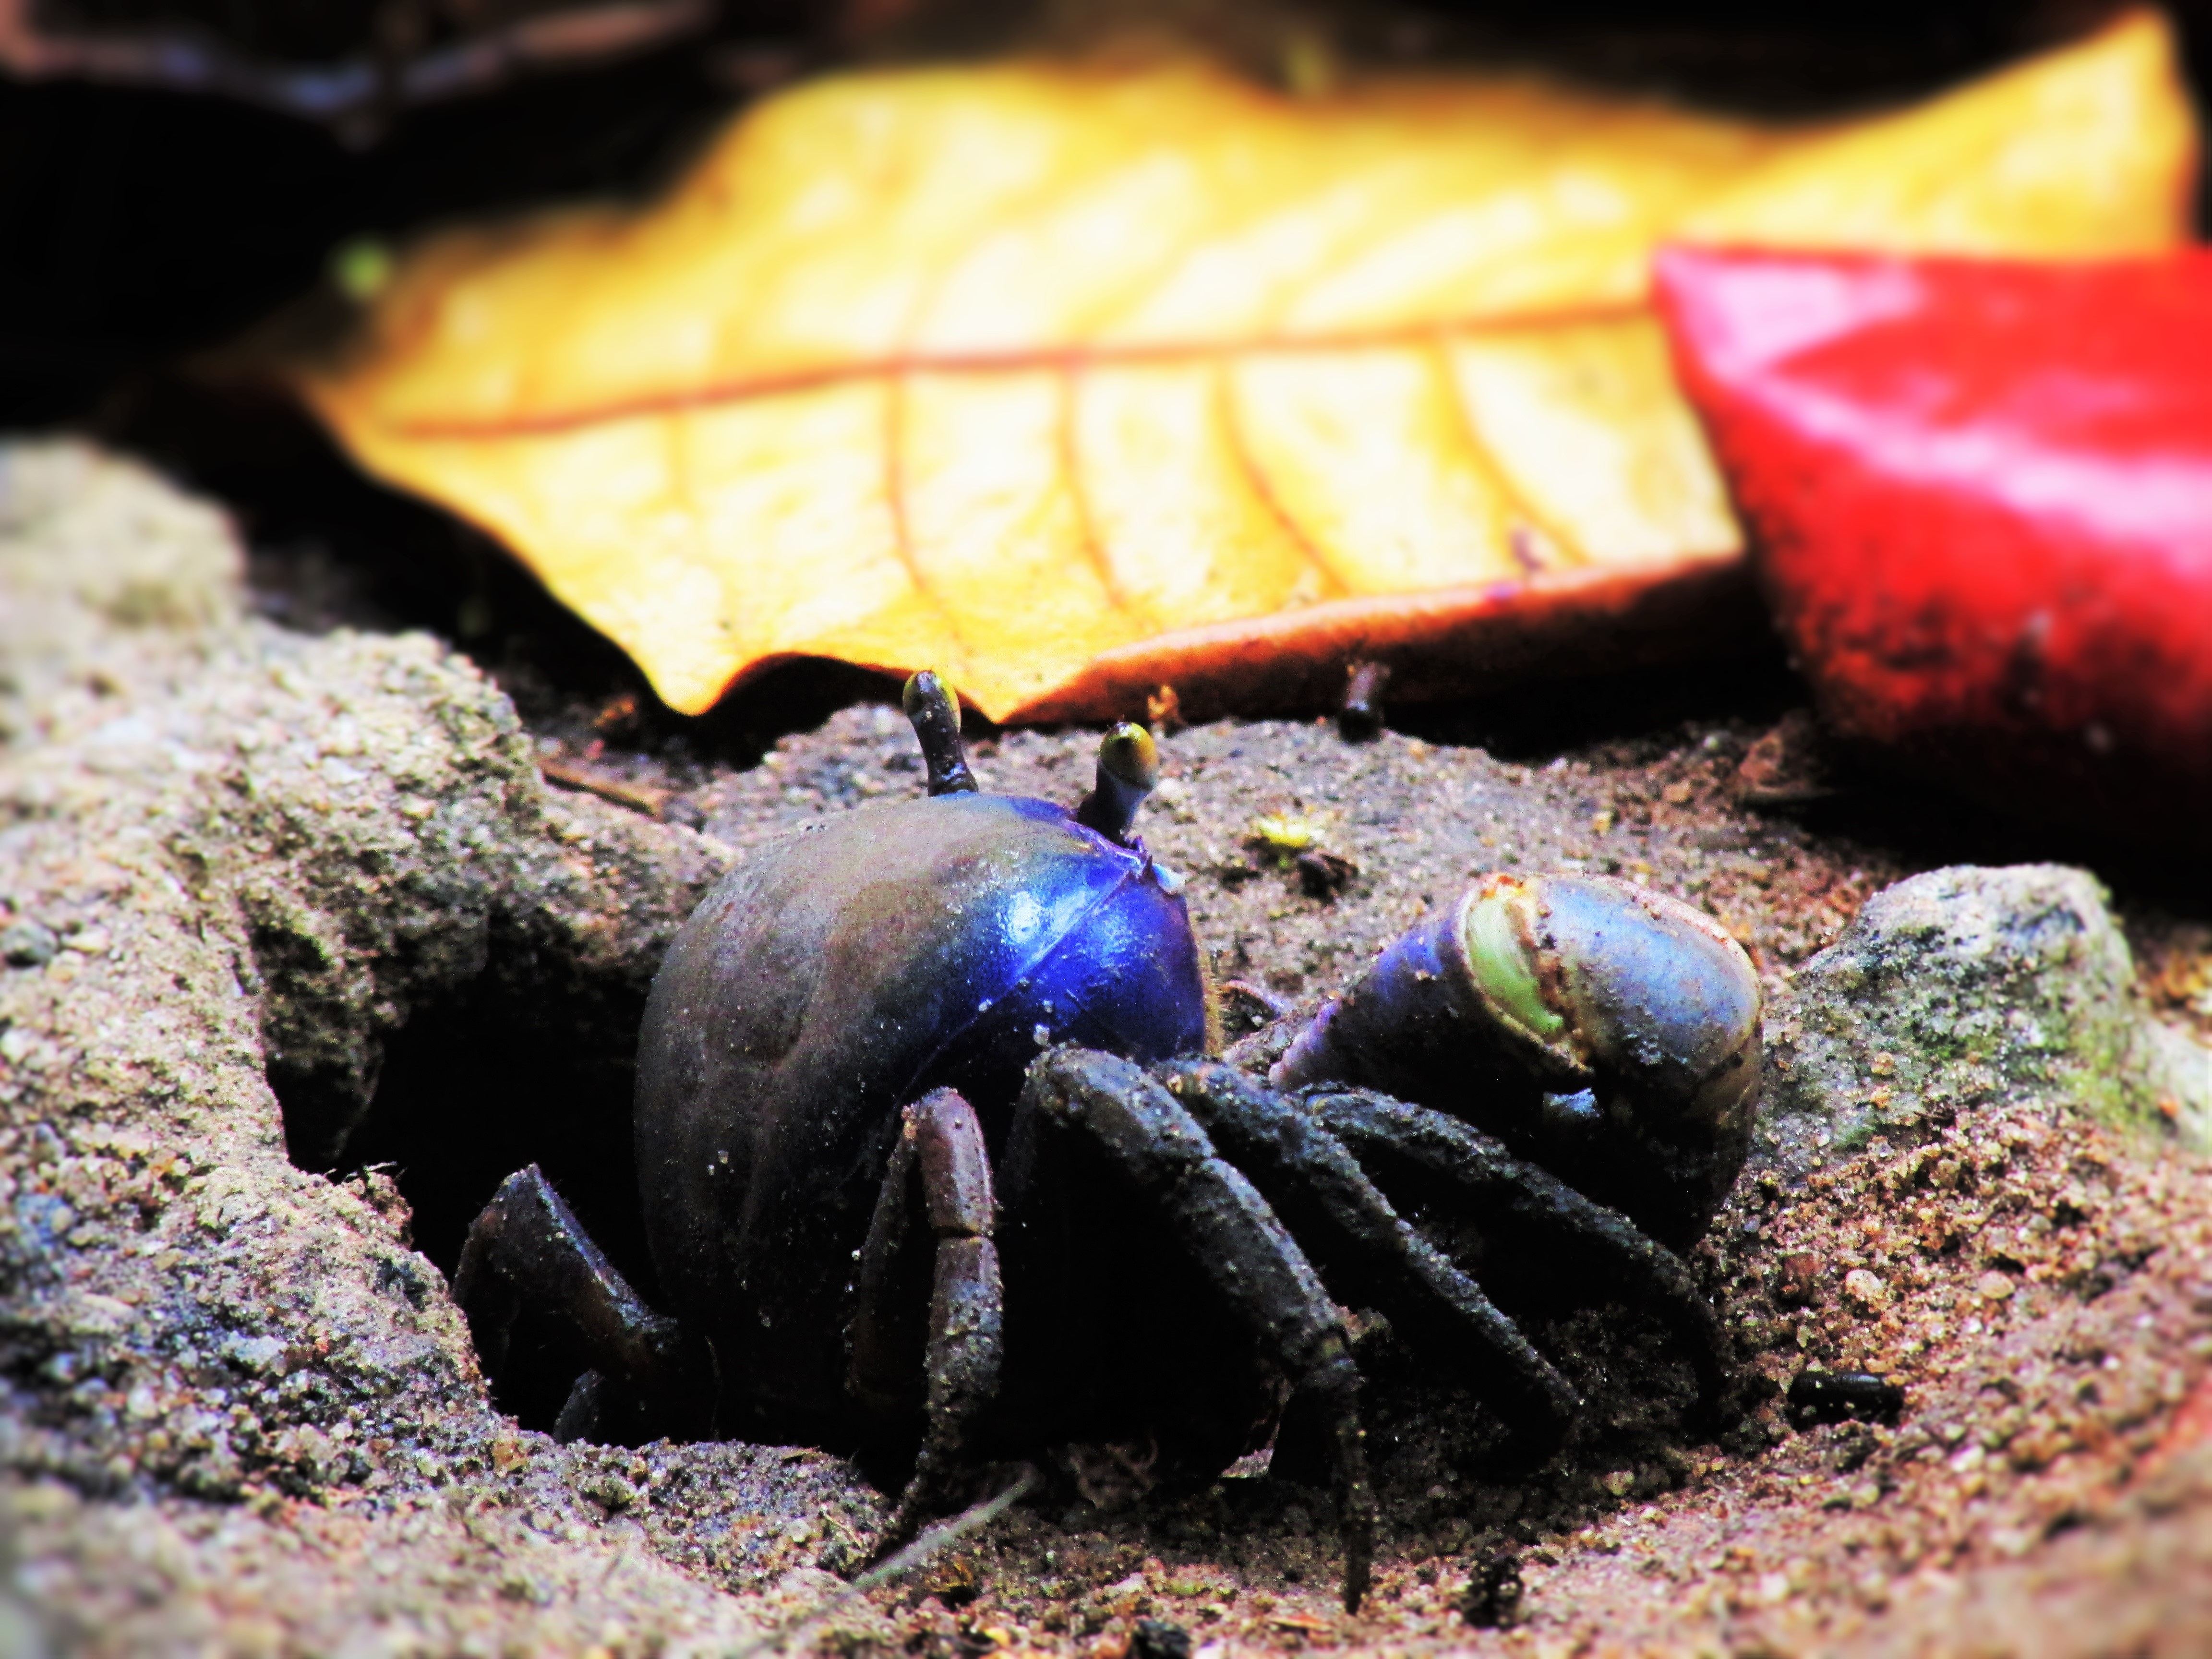
food, insect, biology, seafood, fauna, invertebrate, close up, macro photography, marine biology